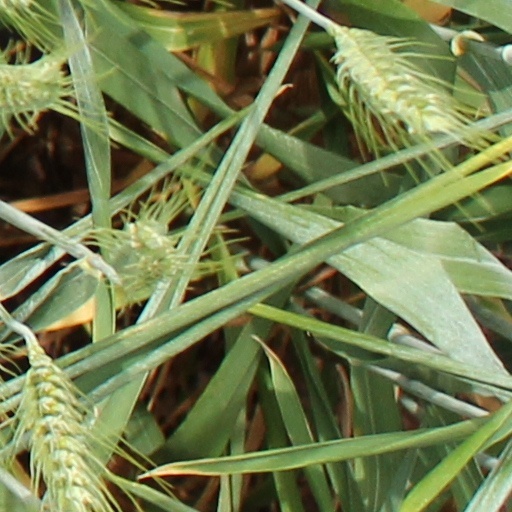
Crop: wheat